Sky position (RA, Dec in degrees): 194.354, -0.6225
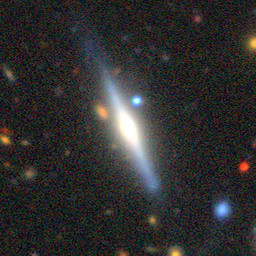
Galaxy morphology: Edge-on Galaxies with Bulge